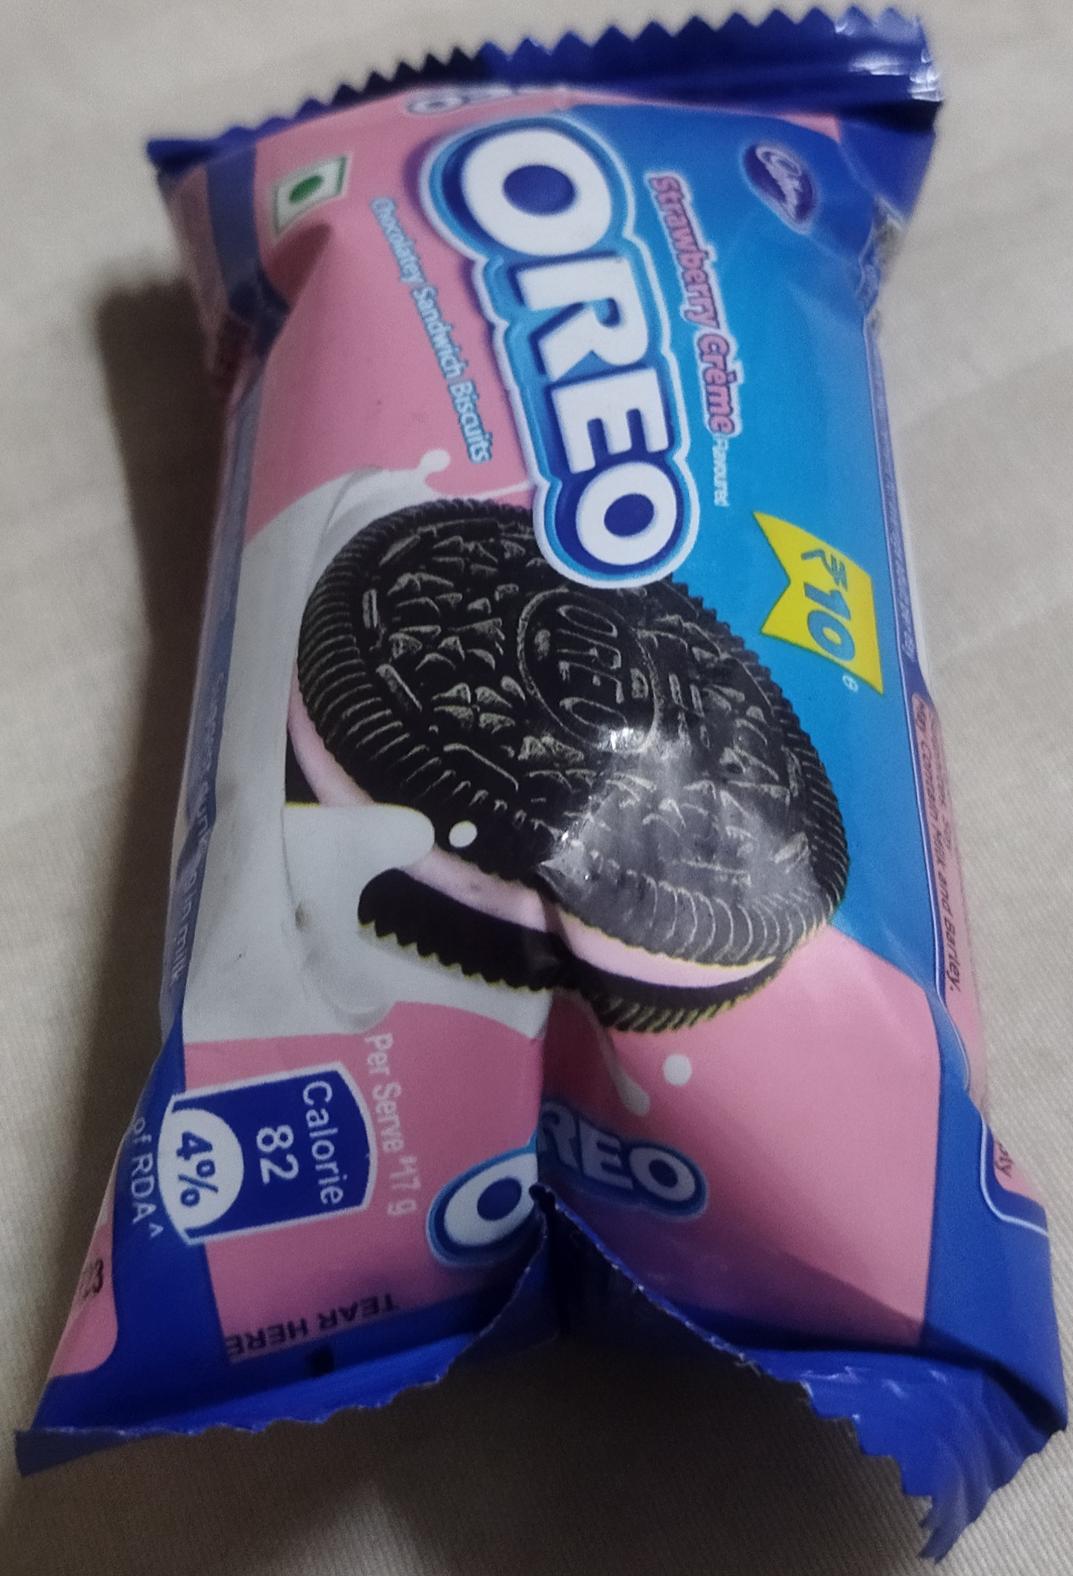
Label: plastics